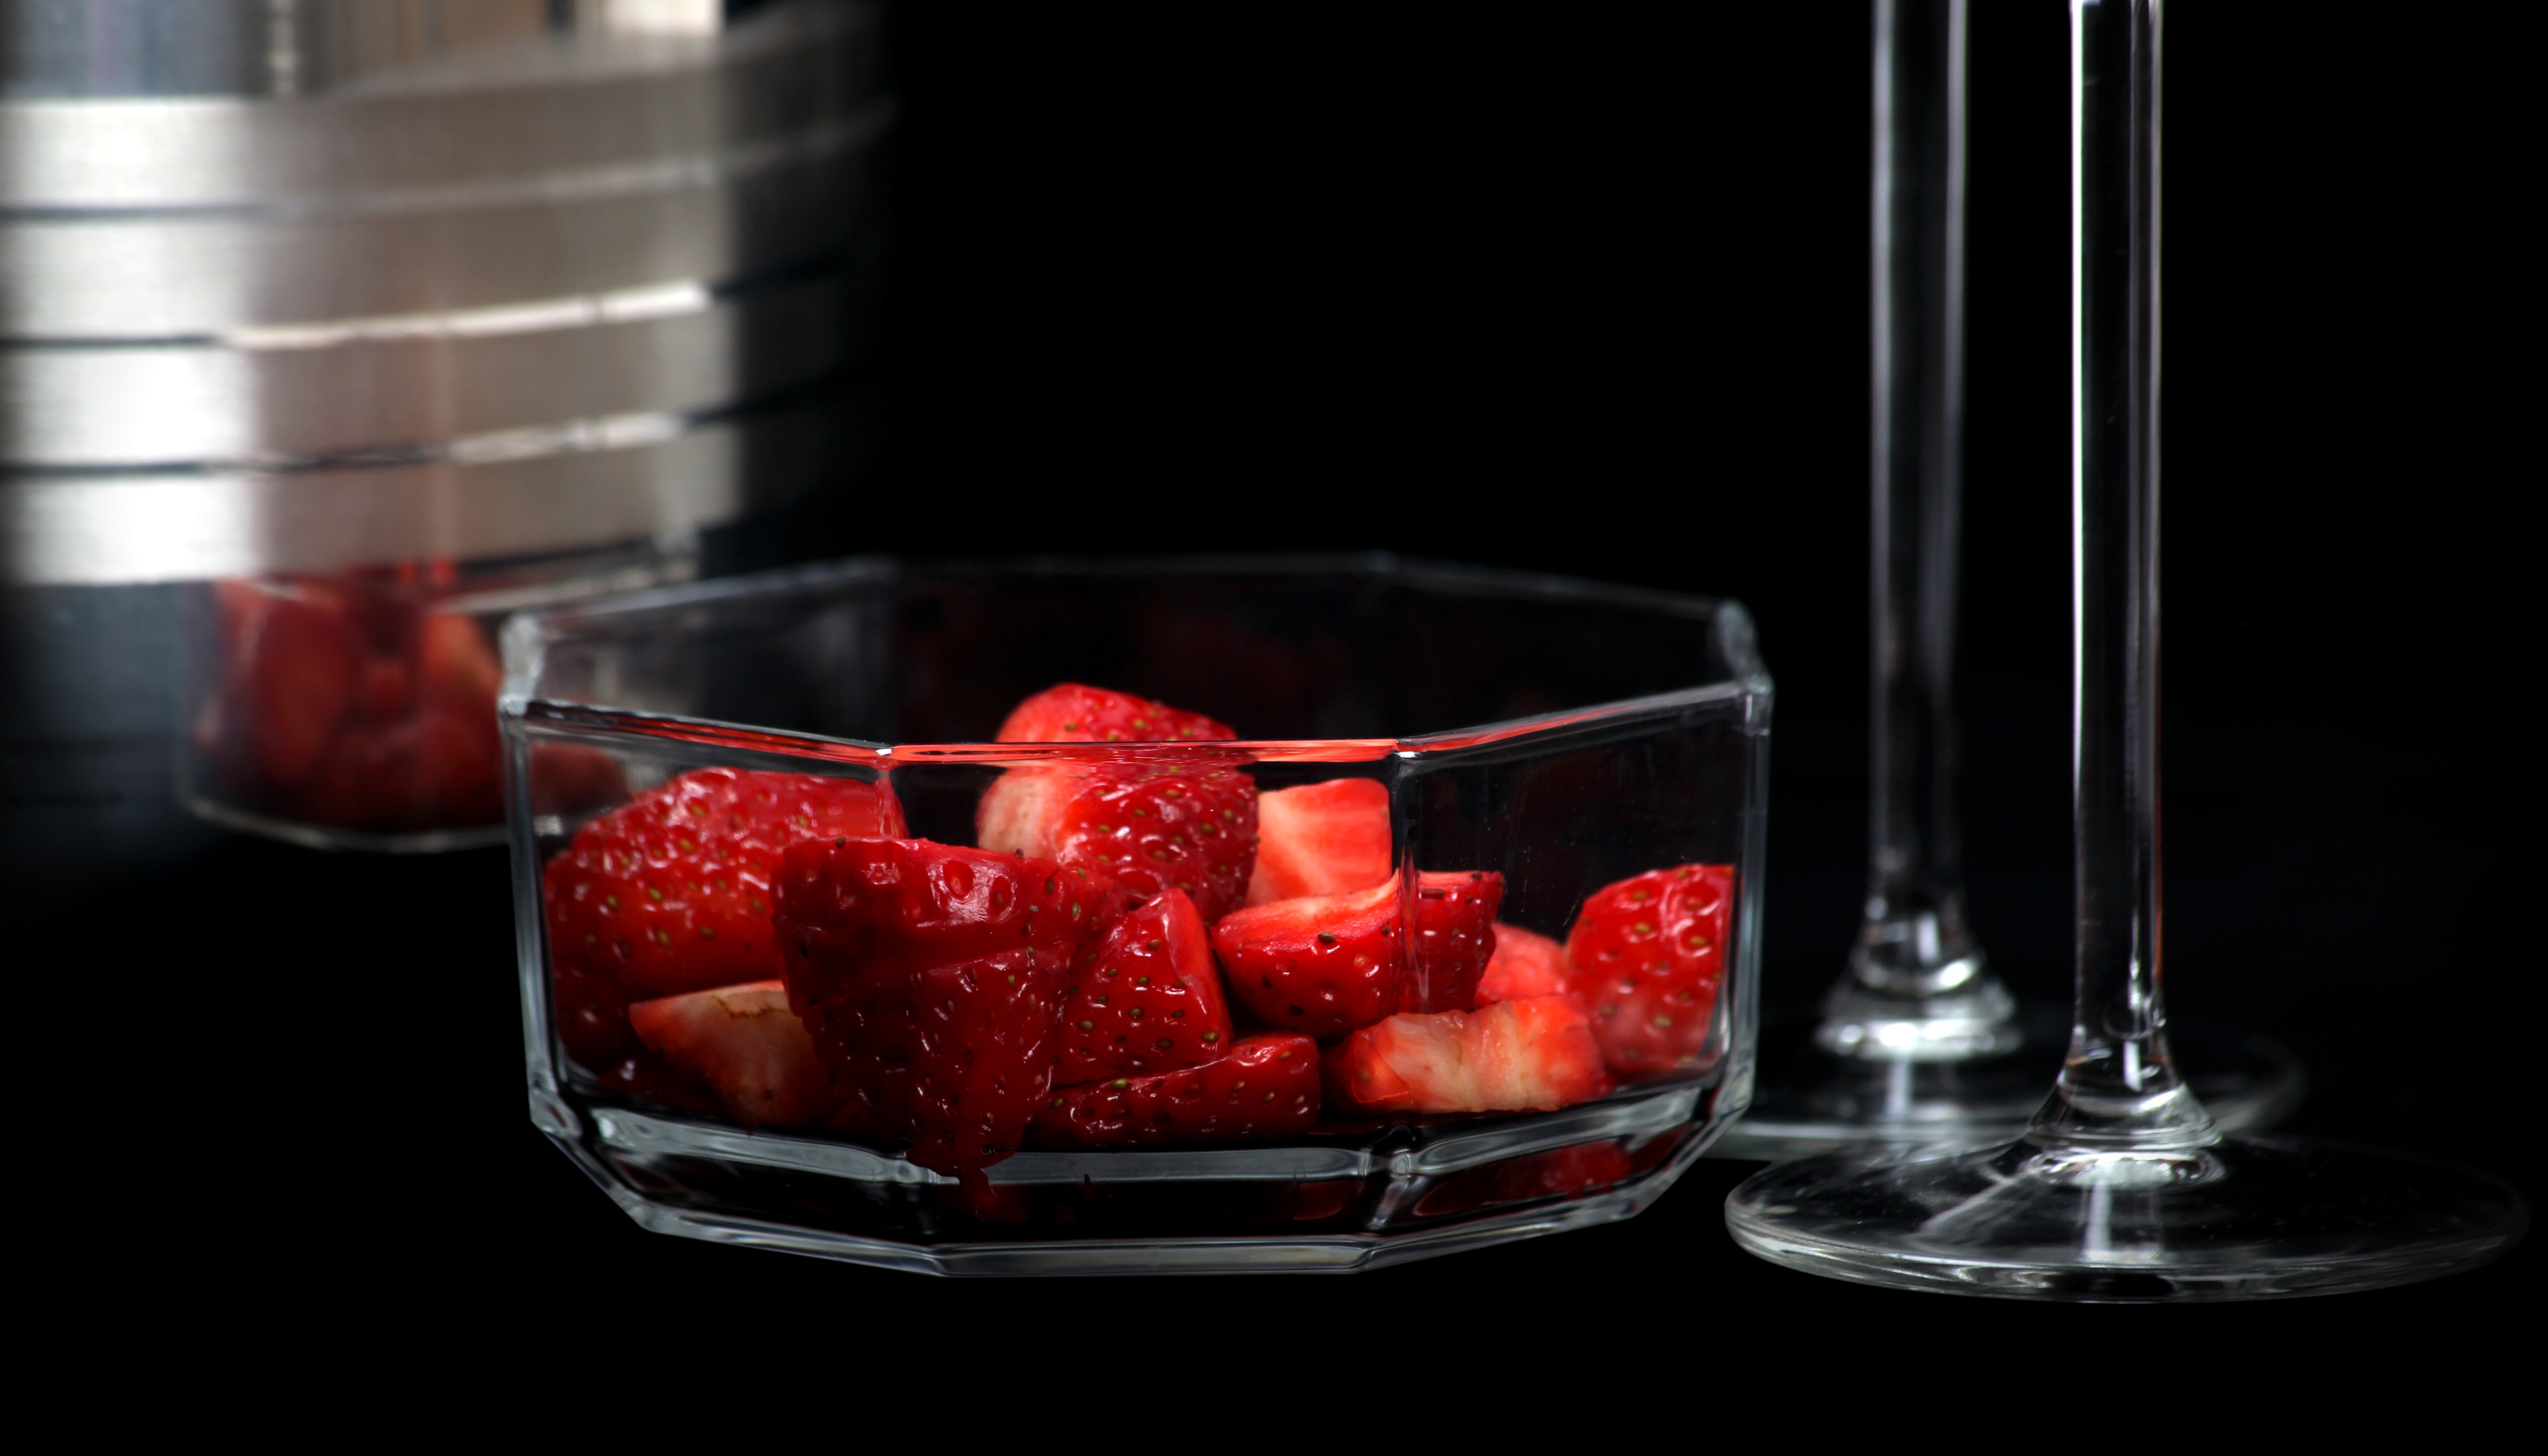
fruit, love, food, produce, romance, drink, cocktail, strawberry, strawberries, for two, champagne glasses, alcoholic beverage, champagne glass, distilled beverage